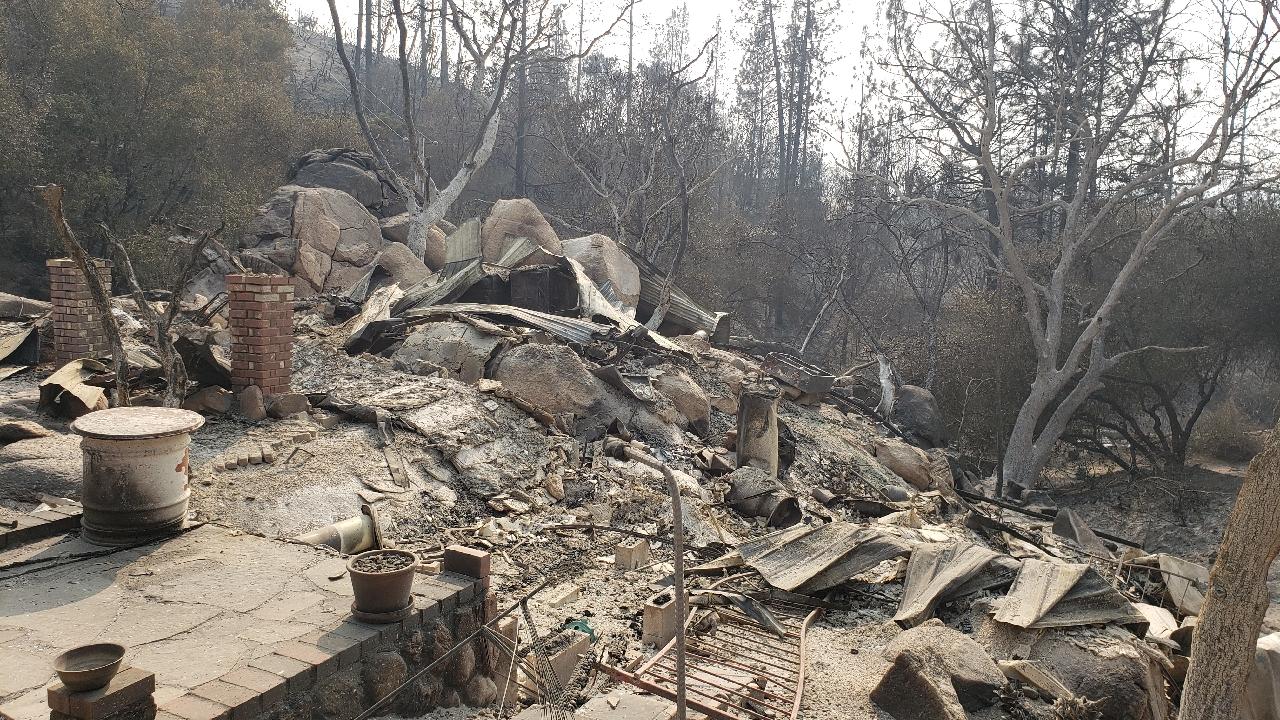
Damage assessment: destroyed